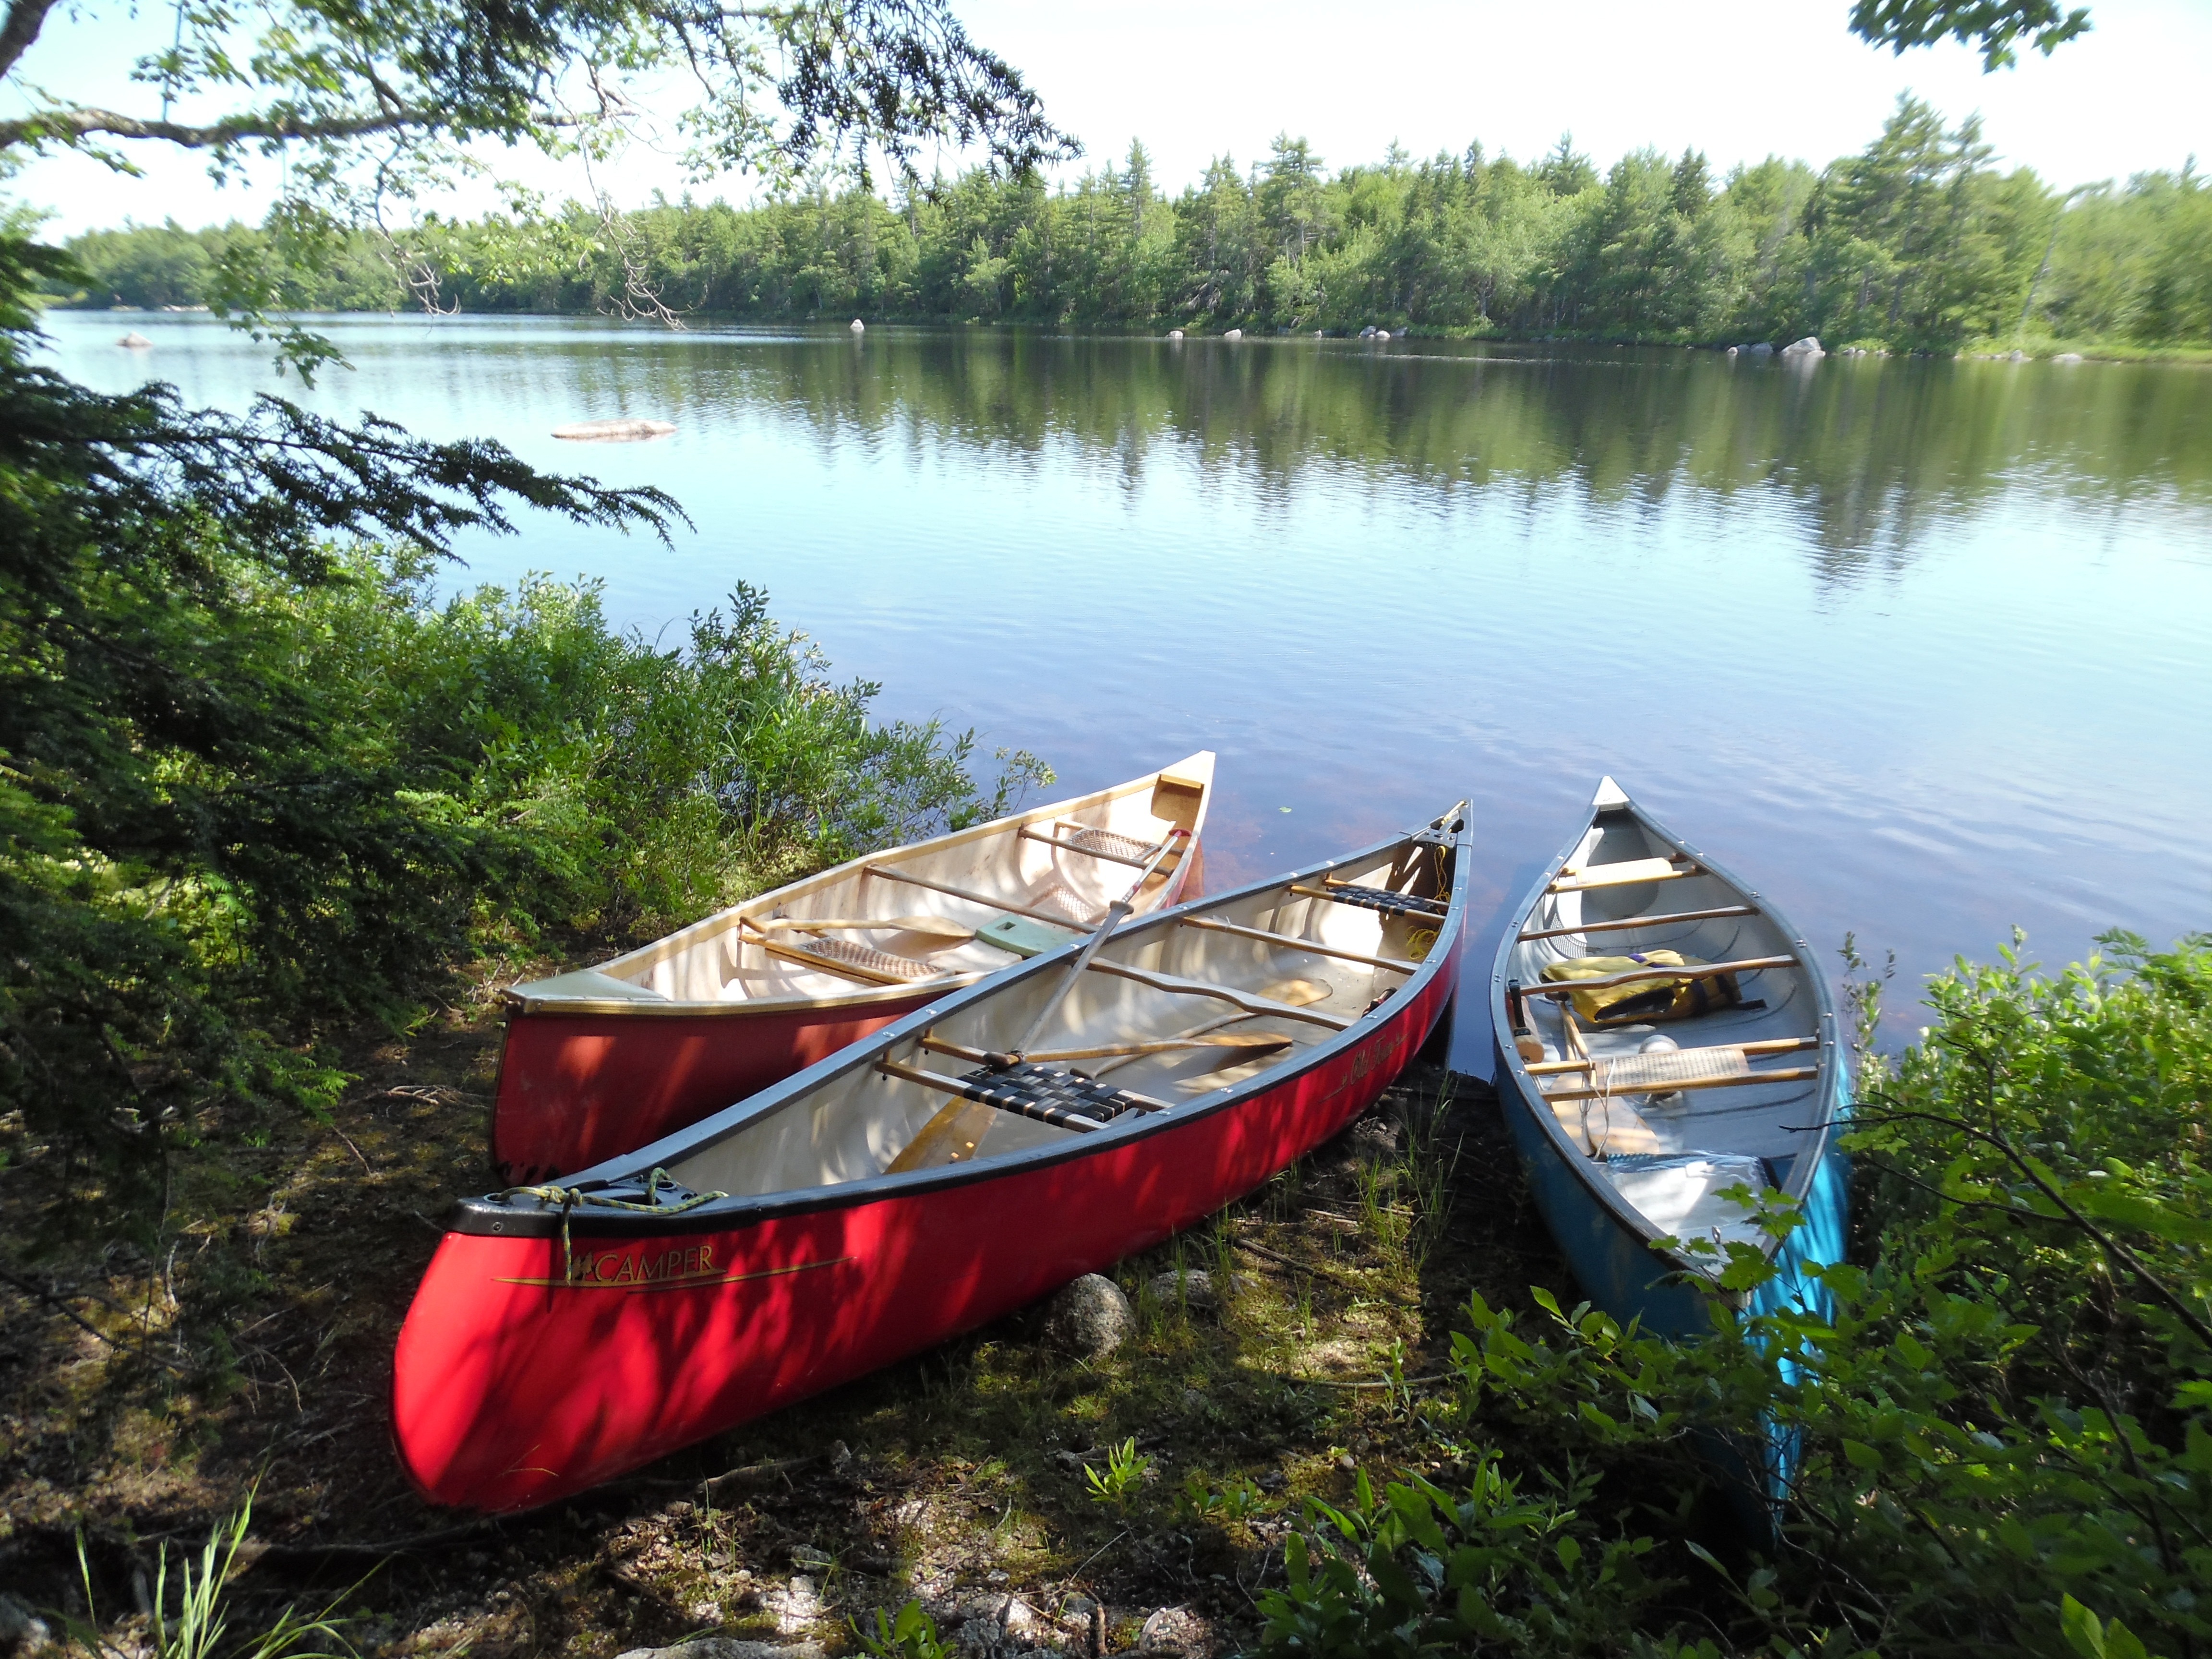
boat, canoe, paddle, vehicle, three, boating, vacancy, chalet, watercraft, canoeing, new scotland, watercraft rowing